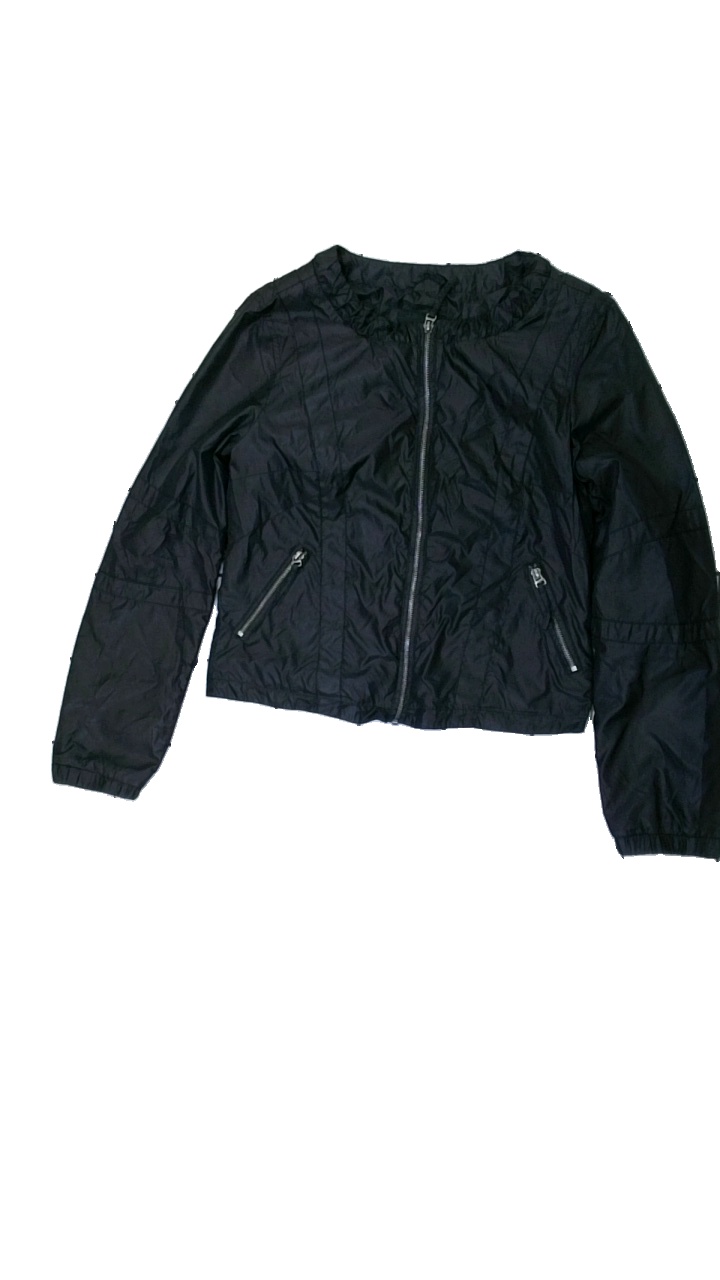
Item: Jacket (Ladies)
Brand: Lindex
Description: svart tunn jacka
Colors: Black
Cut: Regular
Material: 70% nylone 30% polyester
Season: Spring
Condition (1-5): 5
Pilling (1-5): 5
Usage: Reuse
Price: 100-150